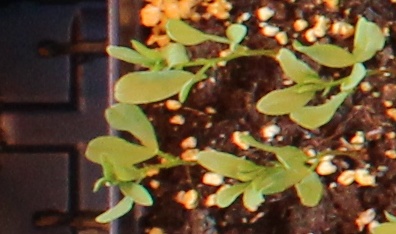
Label: Lentil